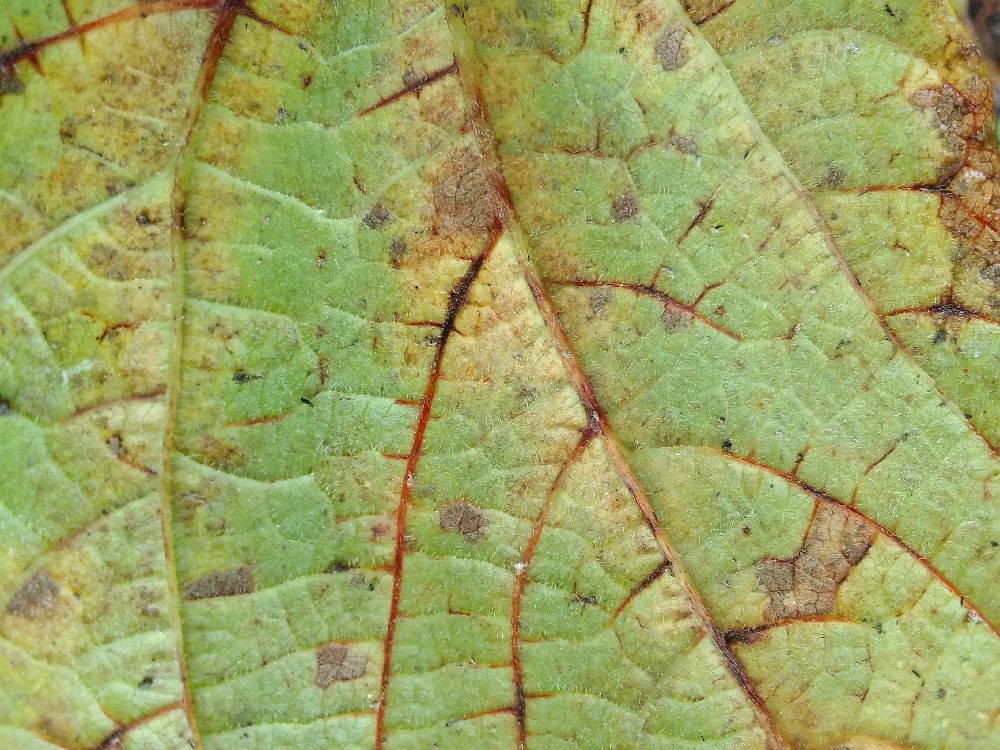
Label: anthracnose